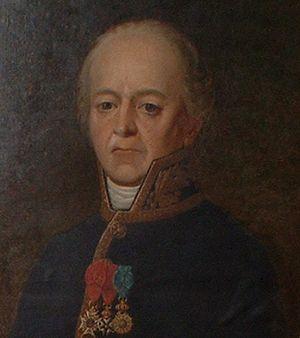
Chantonnay est une commune française située dans le département de la Vendée en région Pays de la Loire.